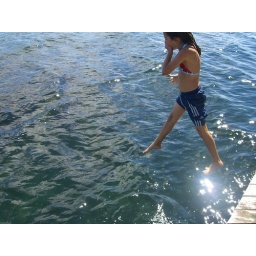
Kid walking over water